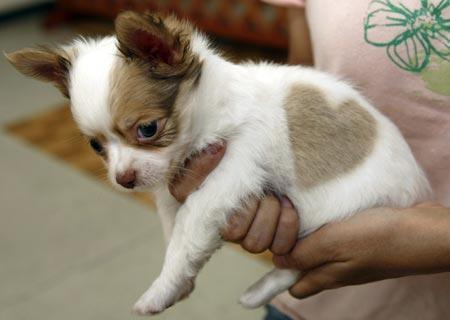
Chihuahua